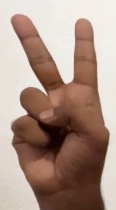
ASL sign: V